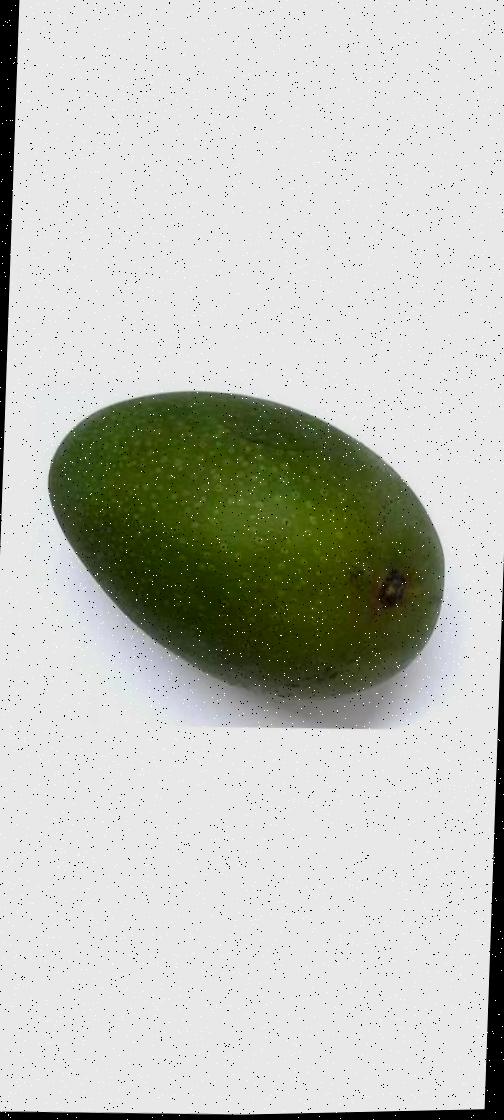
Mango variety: Ashshina Zhinuk